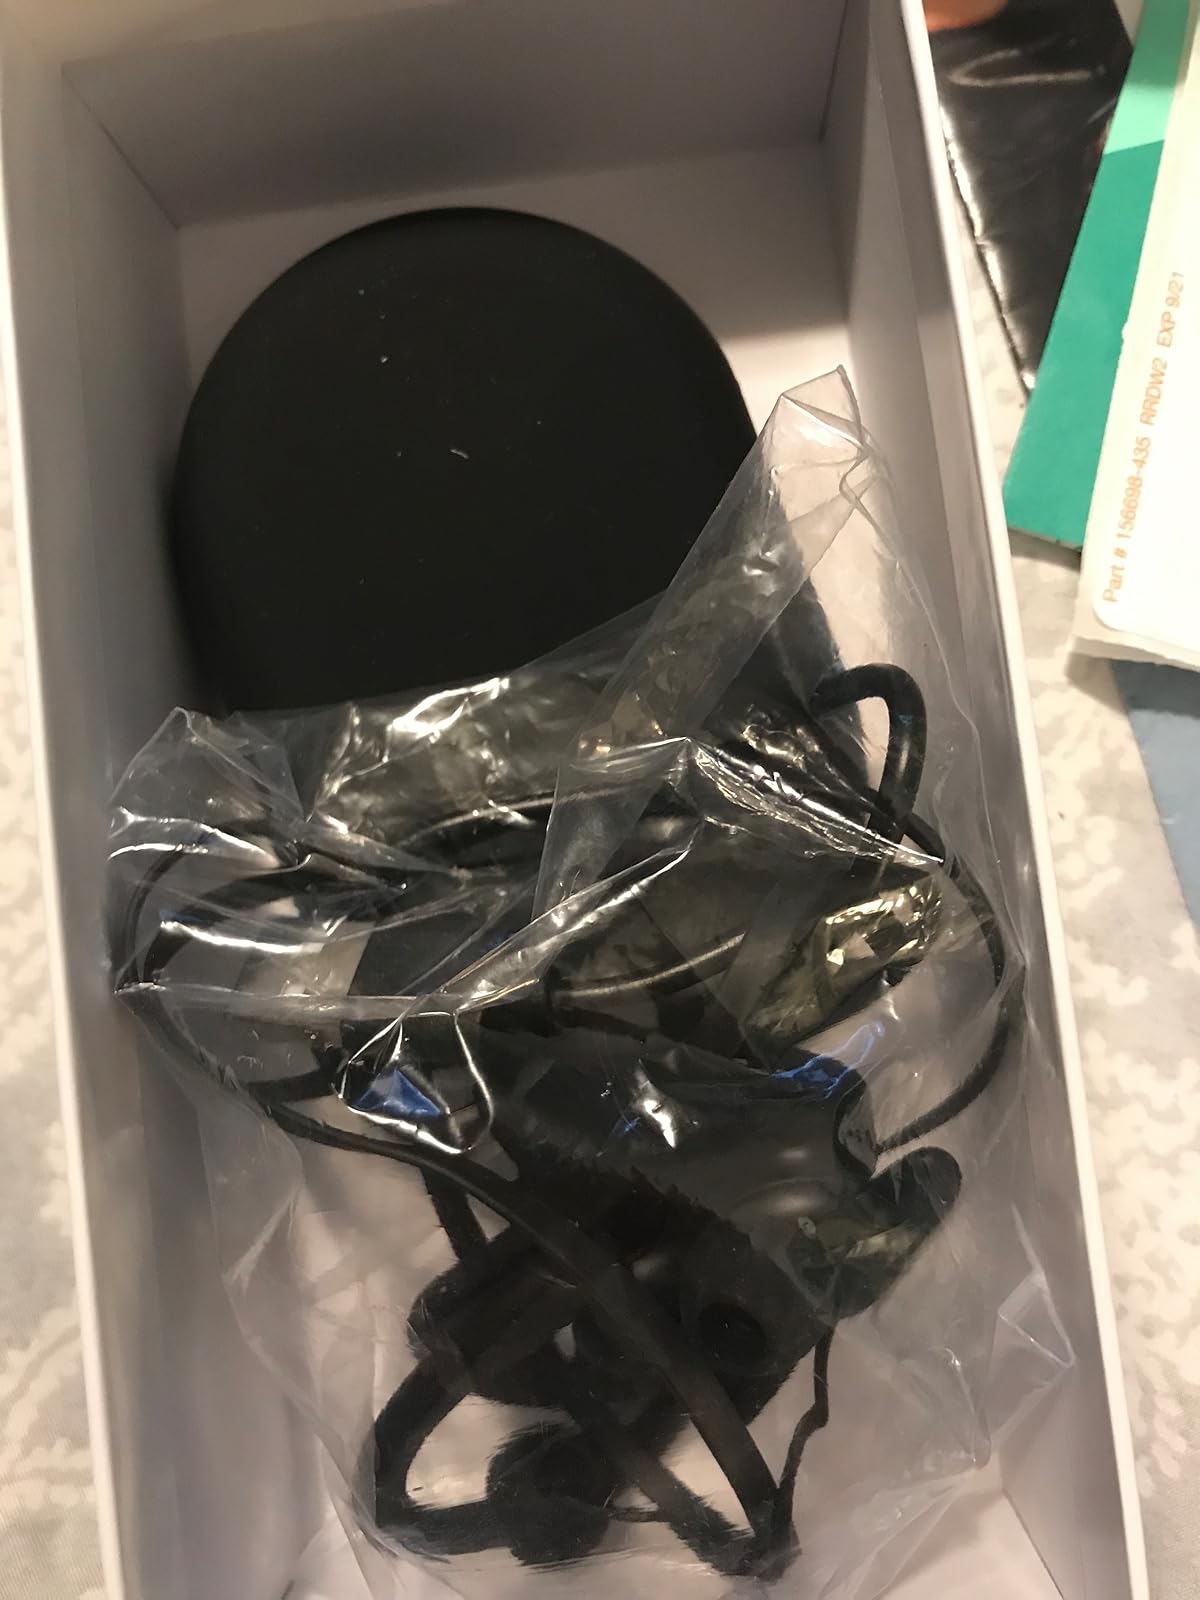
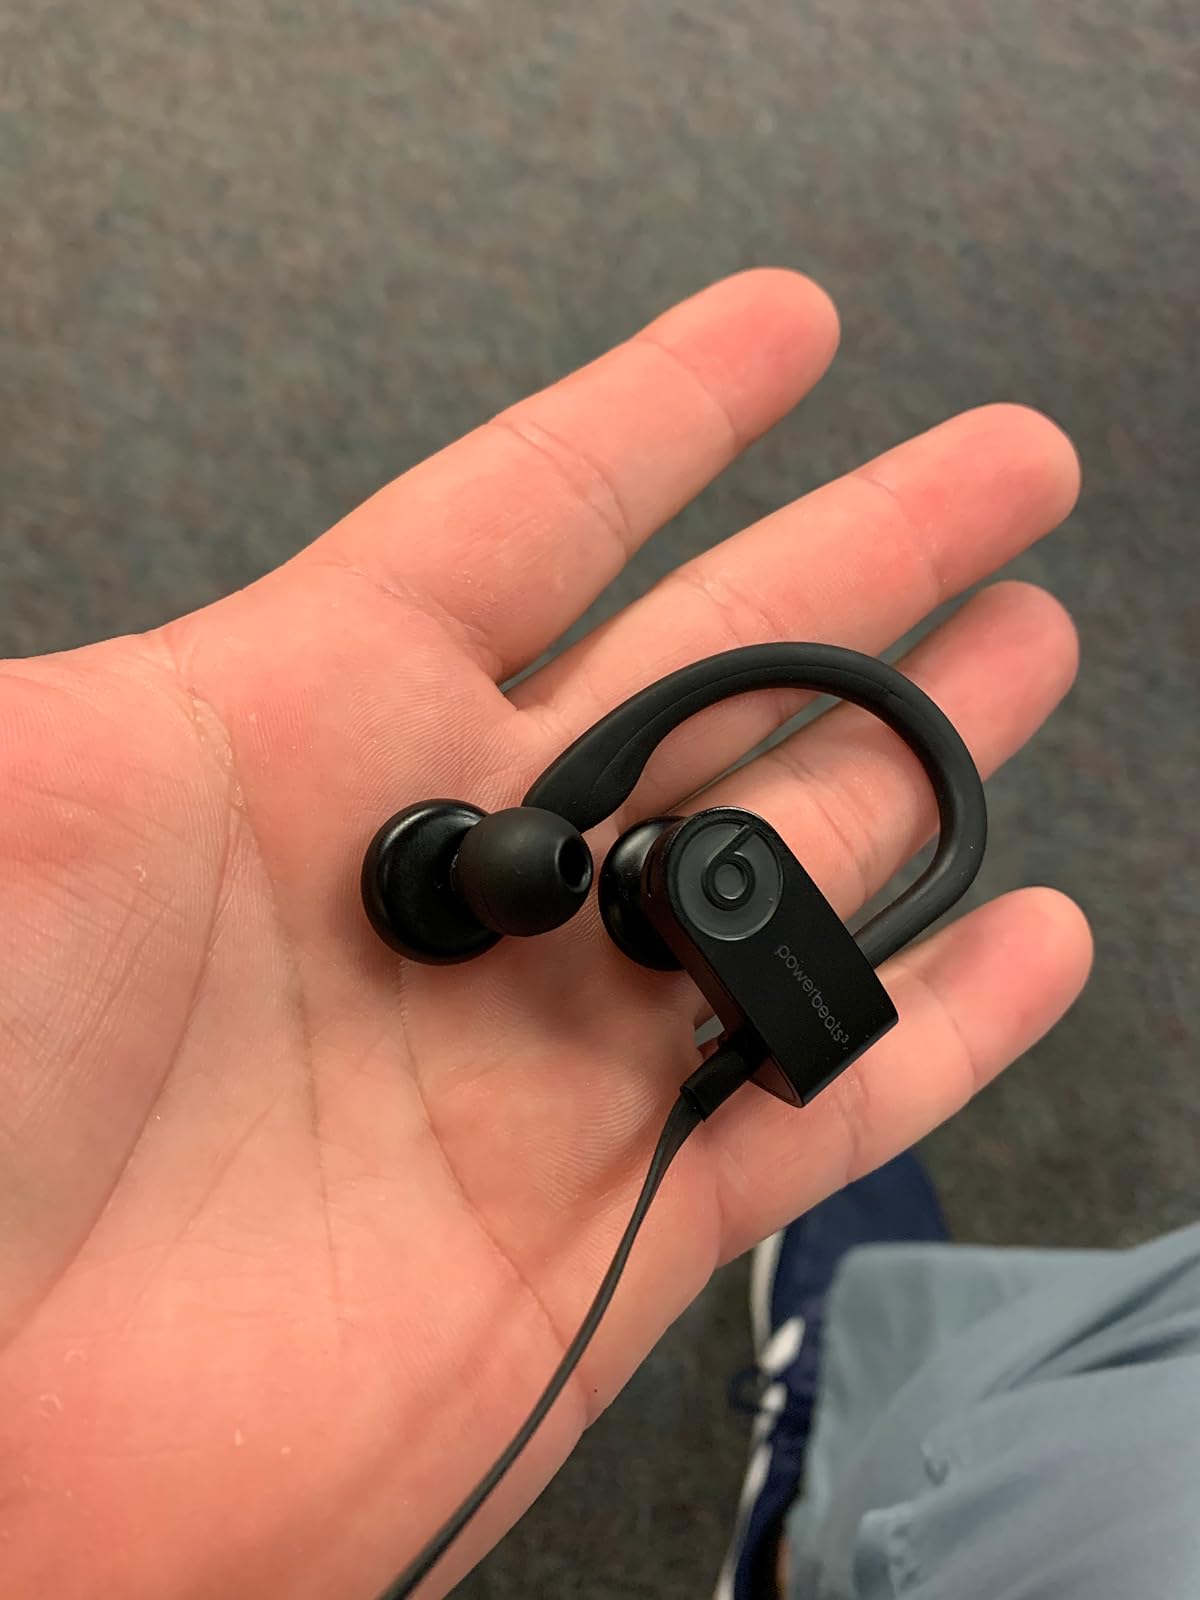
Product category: headphones
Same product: yes